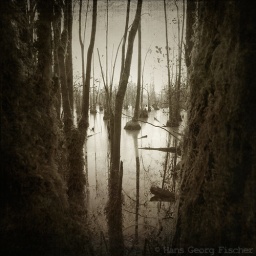
Old river bed in Lauffen/Neckar, Germany